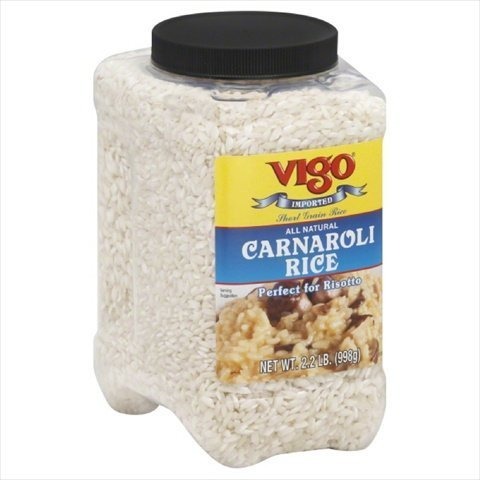
Item Name: Vigo Rice Carnoroli Arborio
Bullet Point 1: Package Quantity: 4
Bullet Point 2: Tastes Great.
Bullet Point 3: Great Gift Idea.
Bullet Point 4: Satisfaction Ensured.
Bullet Point 5: Quality product.
Product Description: Specialty Grocery Packaged Beans Vigo
Value: 4.0
Unit: Count

Price: 34.23